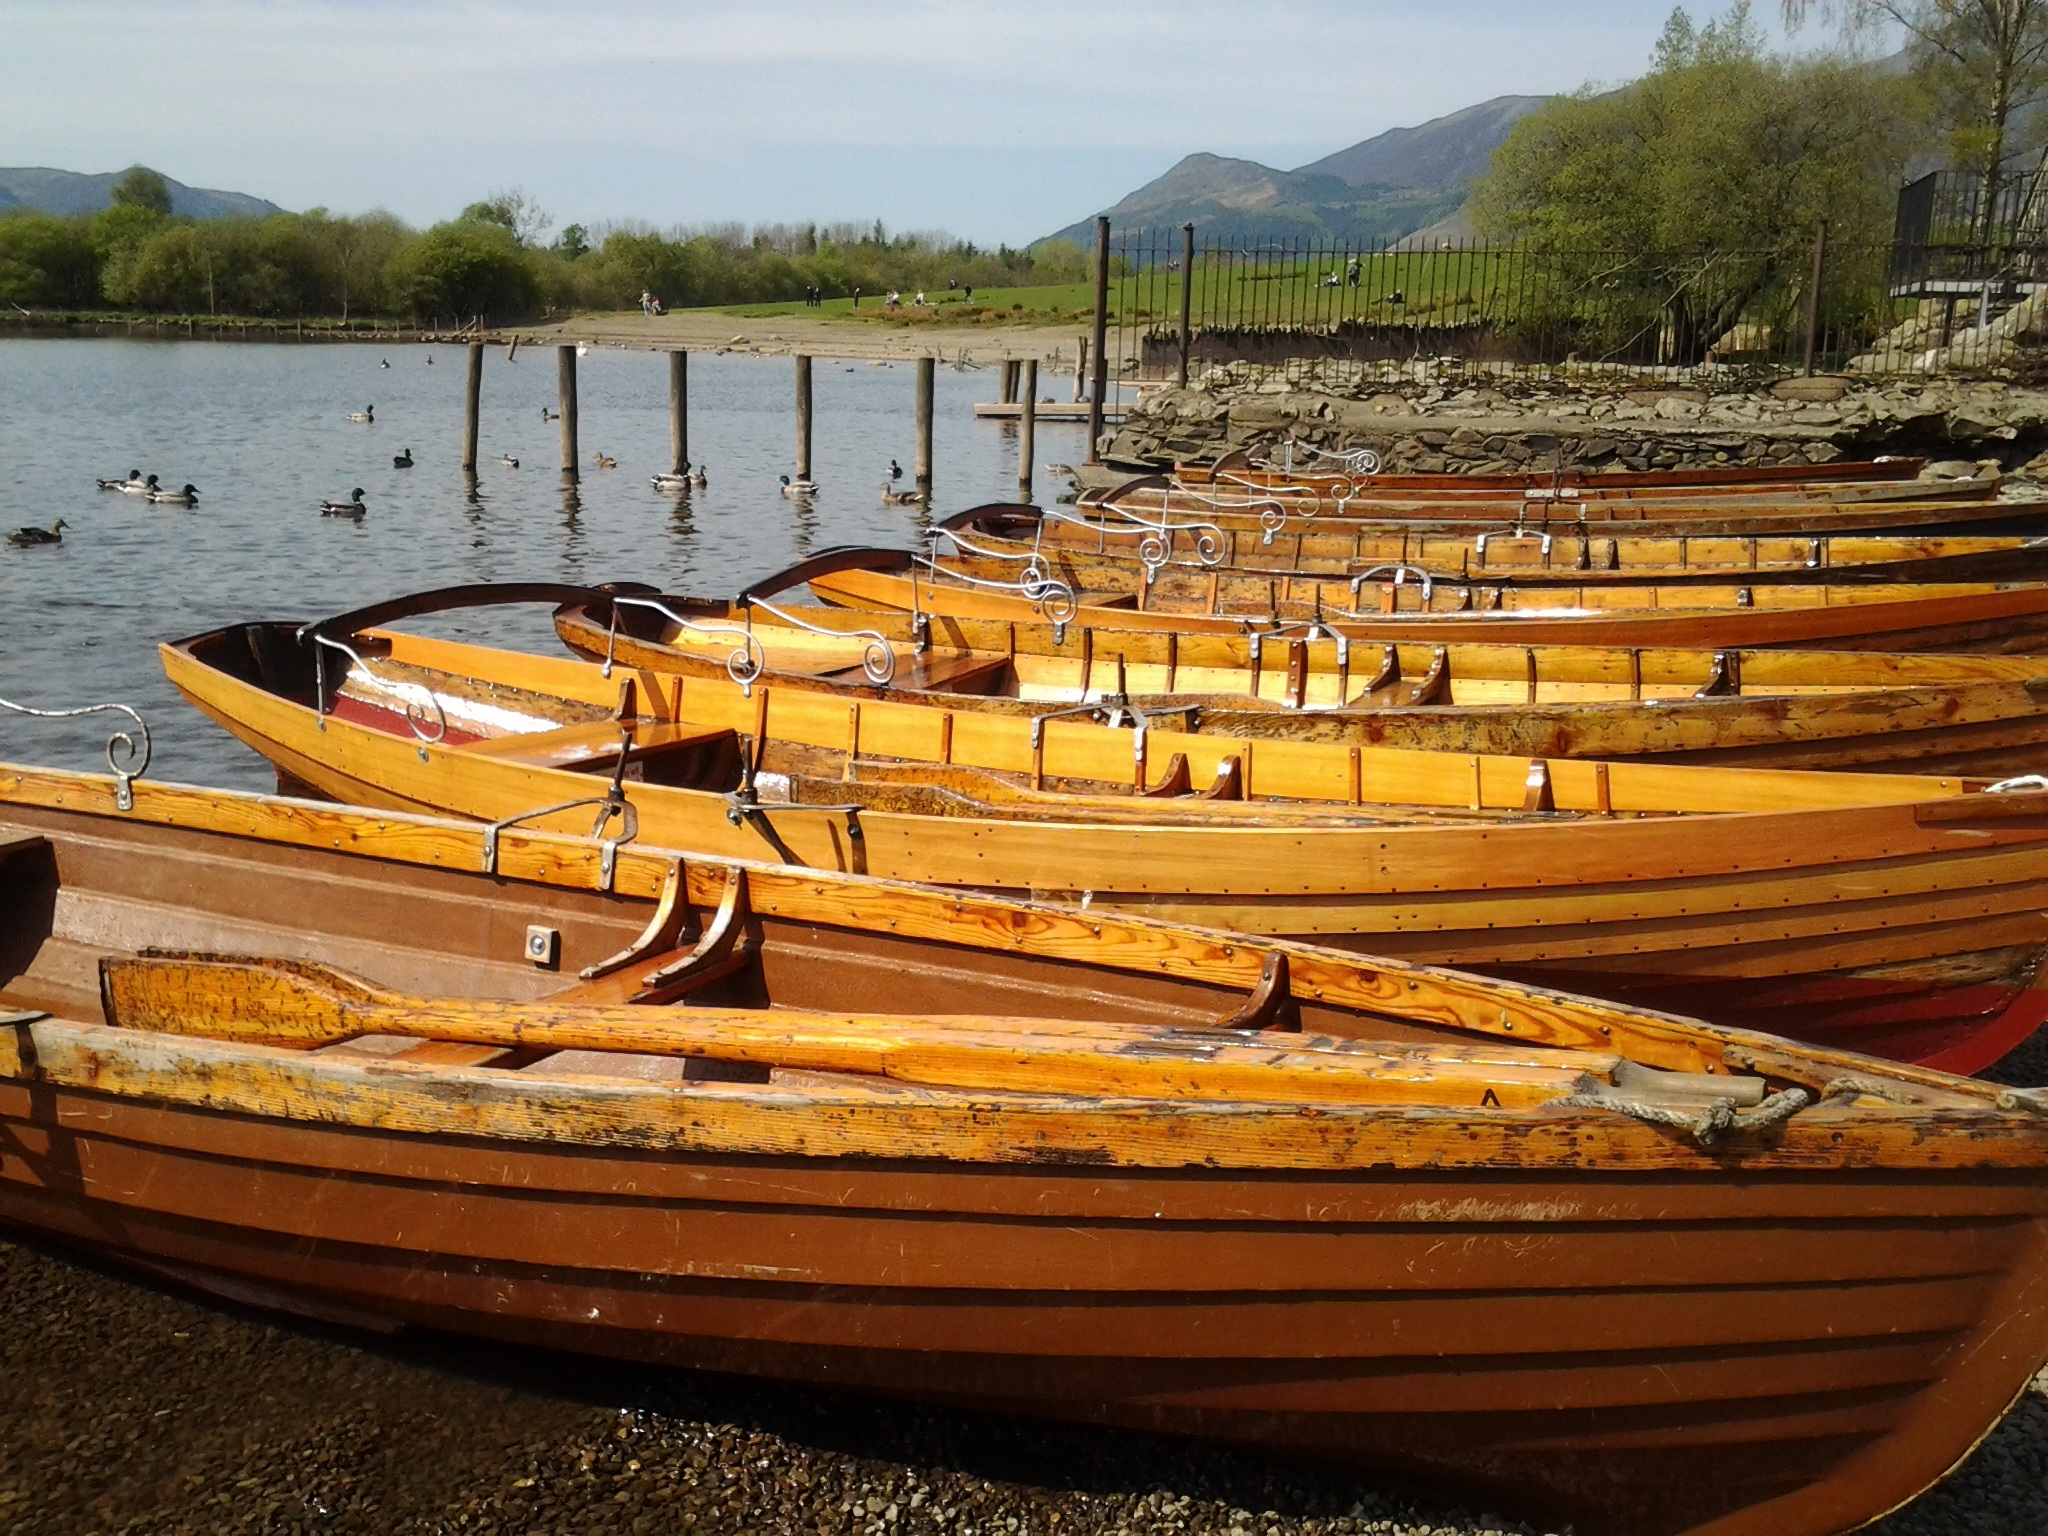
boat, lake, canoe, paddle, vehicle, national park, motorboat, rowing boat, cumbria, boating, watercraft, barque, dinghy, lake district, skiff, watercraft rowing, proa